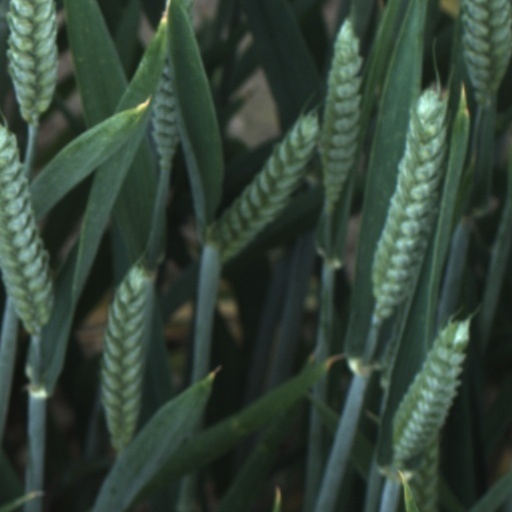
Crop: wheat